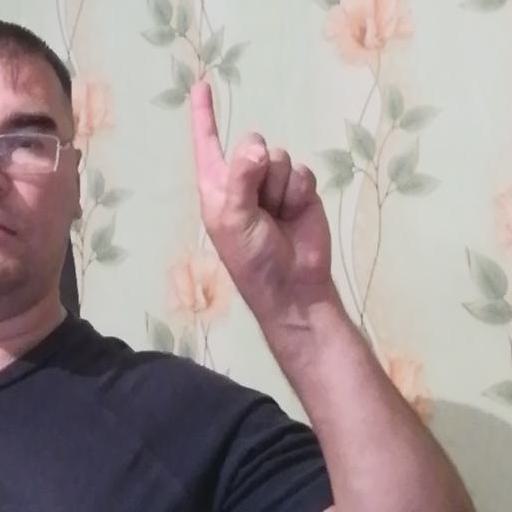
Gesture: one